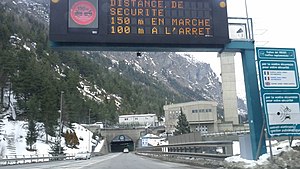
Frejustunnelen / Galleri
Fréjus-tunnelen er en 13,7 km lang jernbane- og 12,9 km vejtunnel gennem Alperne. Den går gennem Mont Cenis bjergmassivet mellem byen Modane i Frankrig og Bardonecchia i Italien, og passerer under Pointe du Fréjus og Col de Fréjus